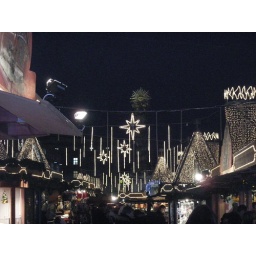
christmas market and in the back the star of the trinity column